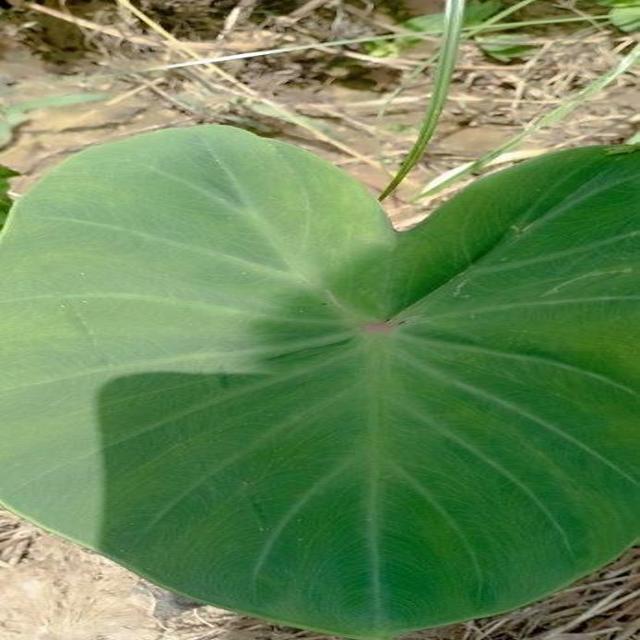
Label: Healthy